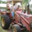
Label: tractor